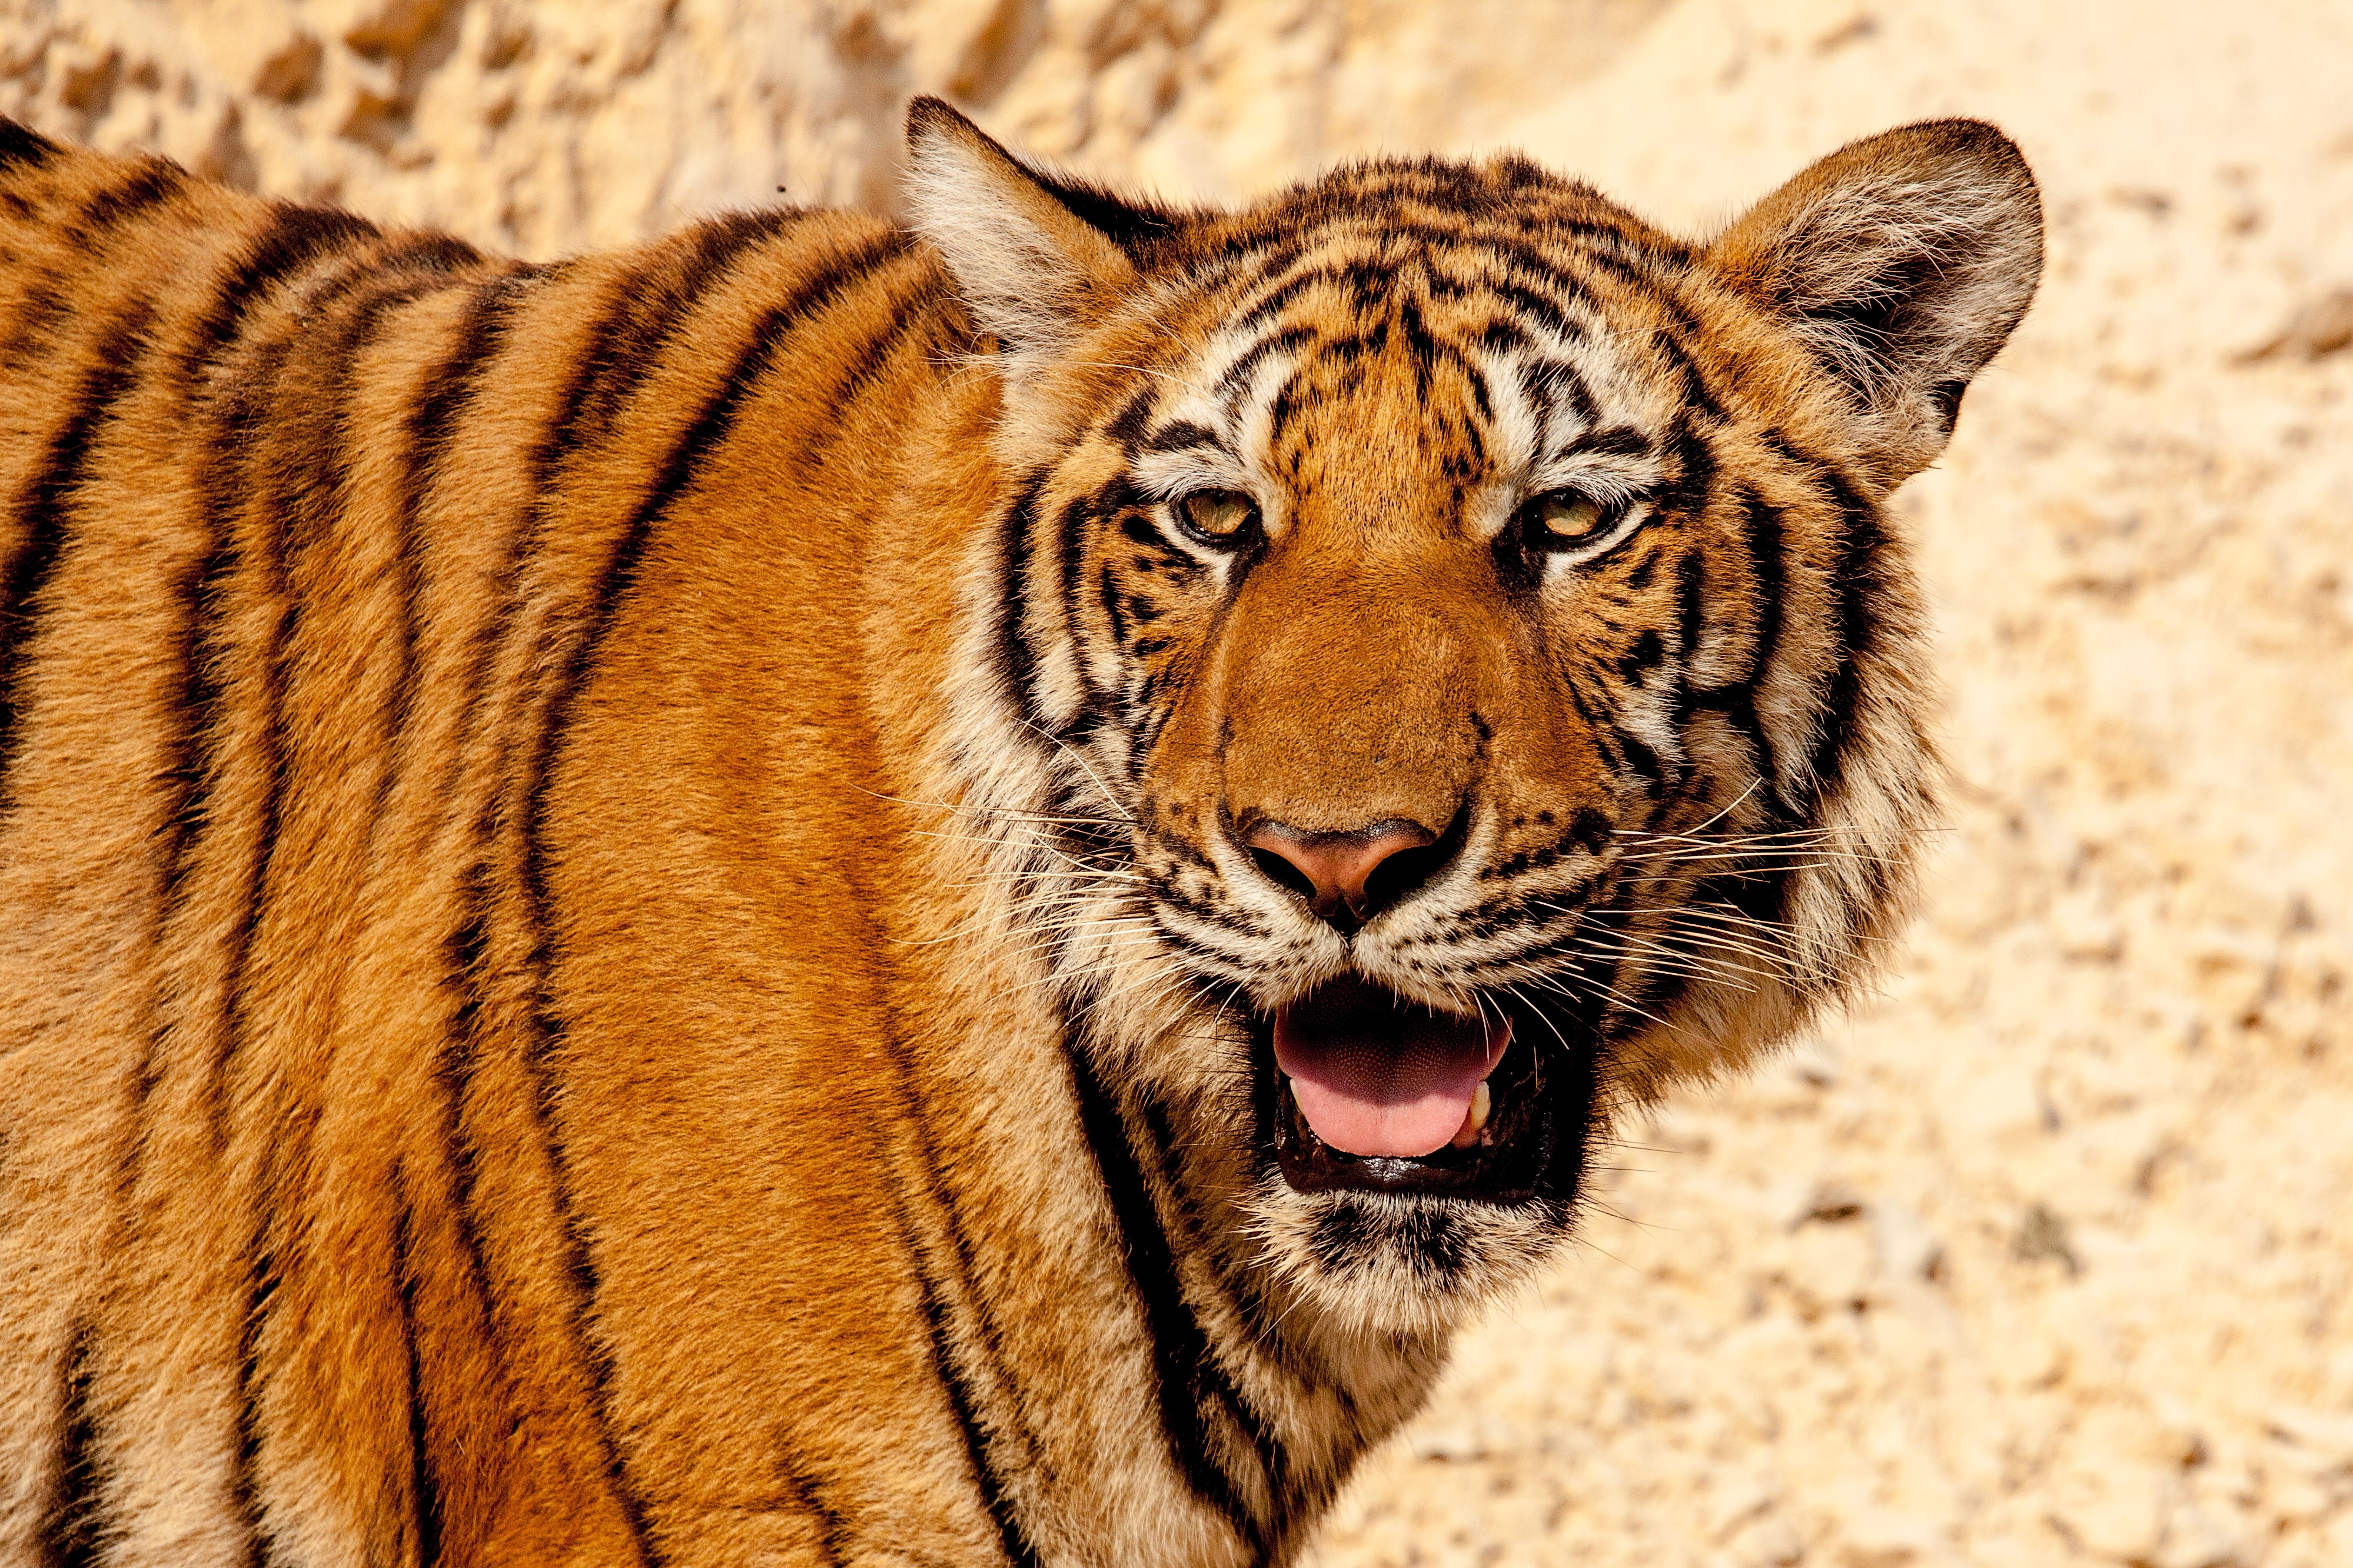
nature, animal, wildlife, wild, zoo, cat, mammal, mane, predator, fauna, savanna, thailand, close up, whiskers, tiger, vertebrate, wildcat, safari, big cats, cat like mammal, maneater